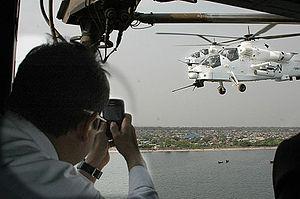
Deux hélicoptères d’attaque Rooivalk pilotés par des militaires sud-africains escortent une délégation de responsables onusiens en déplacement de Beni vers Kiwanja dans la province du Nord Kivu, à l’Est de la R. D. Congo. Le chef de bureau de la MONUSCO à Goma qui faisait partie de la délégation est aperçu en train de prendre une photo des appareils sud-africains à partir de son téléphone mobile.